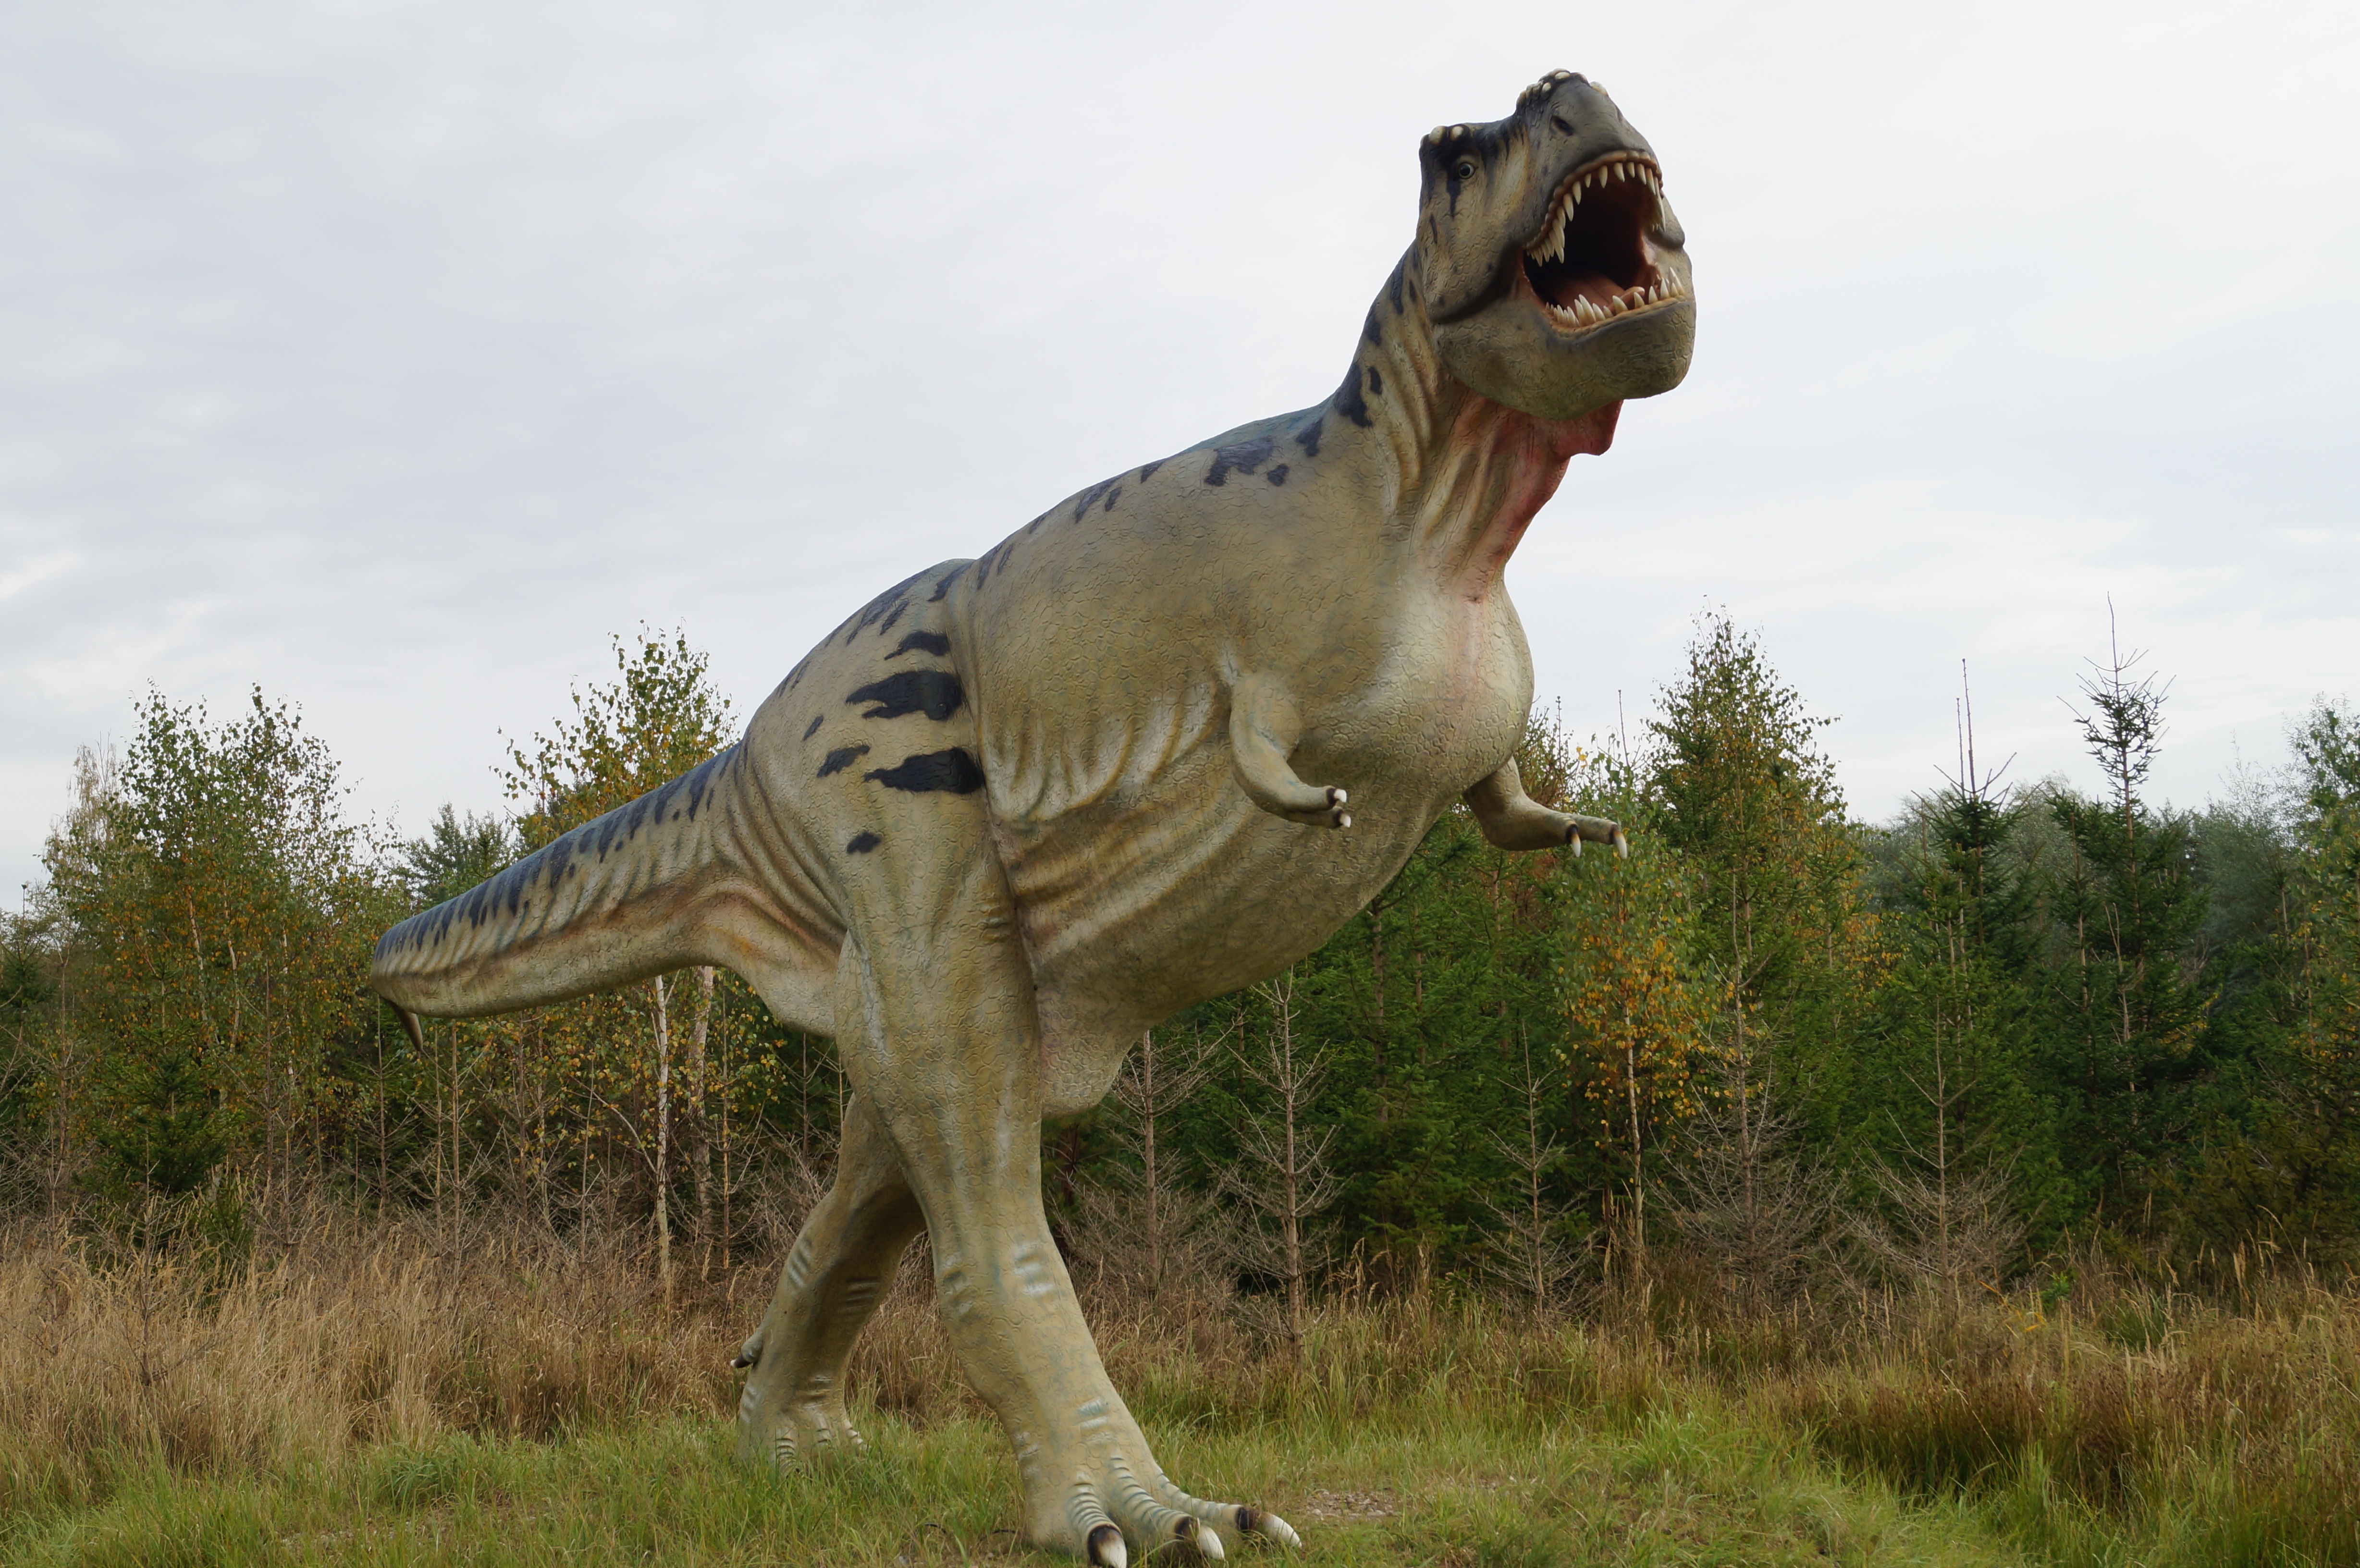
animal, predator, tyrannosaurus rex, dinosaur, dangerous, tyrannosaurus, carnivores, dino, prehistoric times, t rex, carnivorous dinosaurs